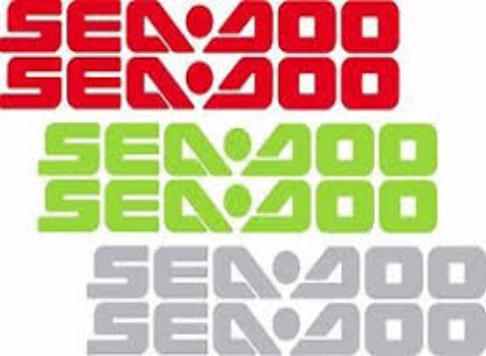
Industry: Sports